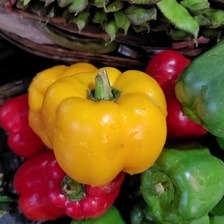
Label: capsicum